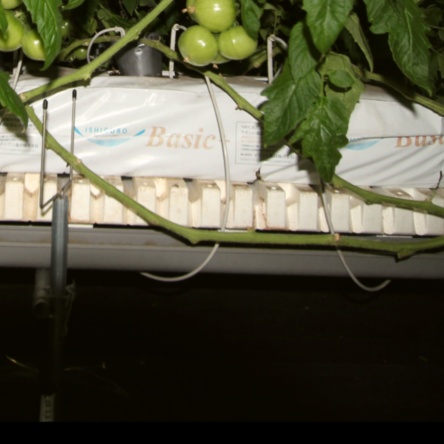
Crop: tomato